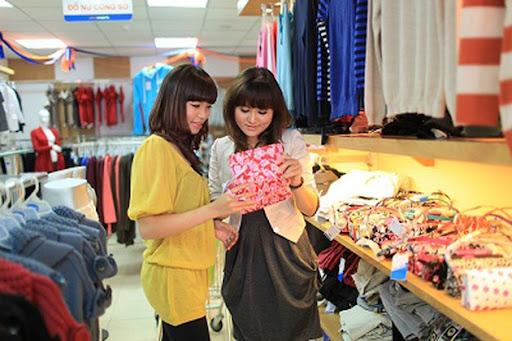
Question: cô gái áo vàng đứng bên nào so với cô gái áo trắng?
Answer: cô gái áo vàng đứng bên phải cô gái áo trắng